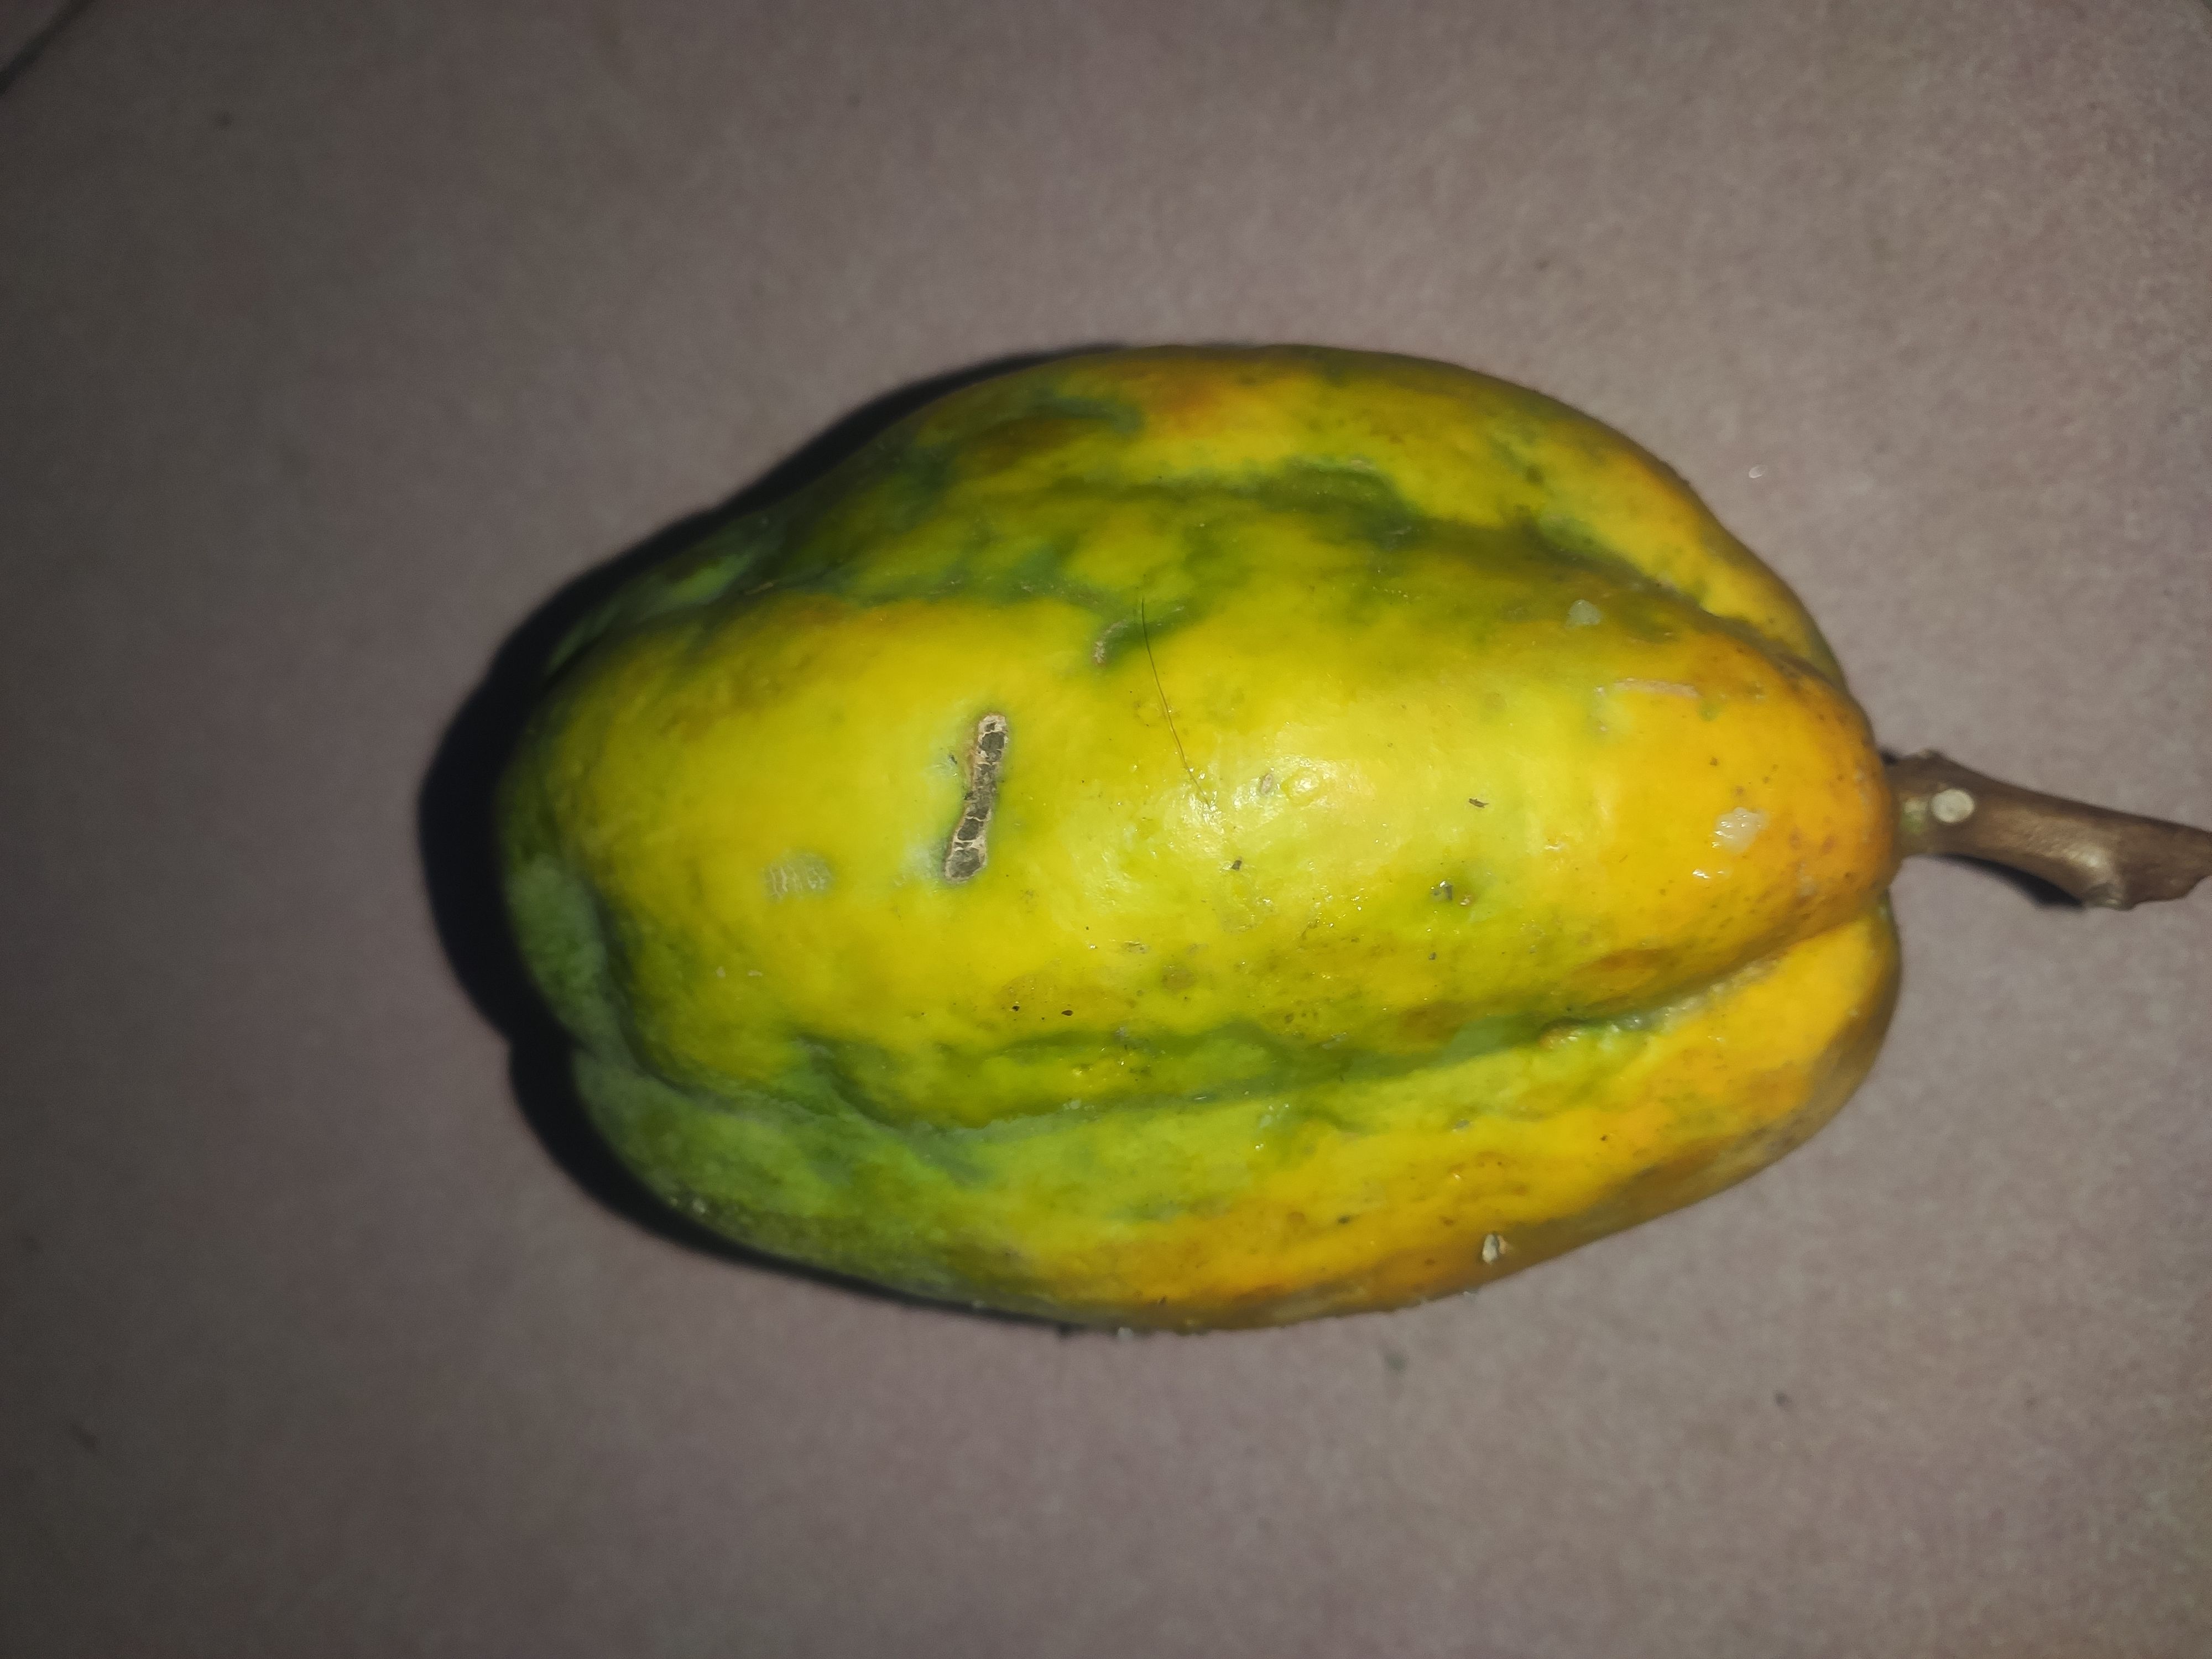
Fruit: papayas
Grade: 1st-grade